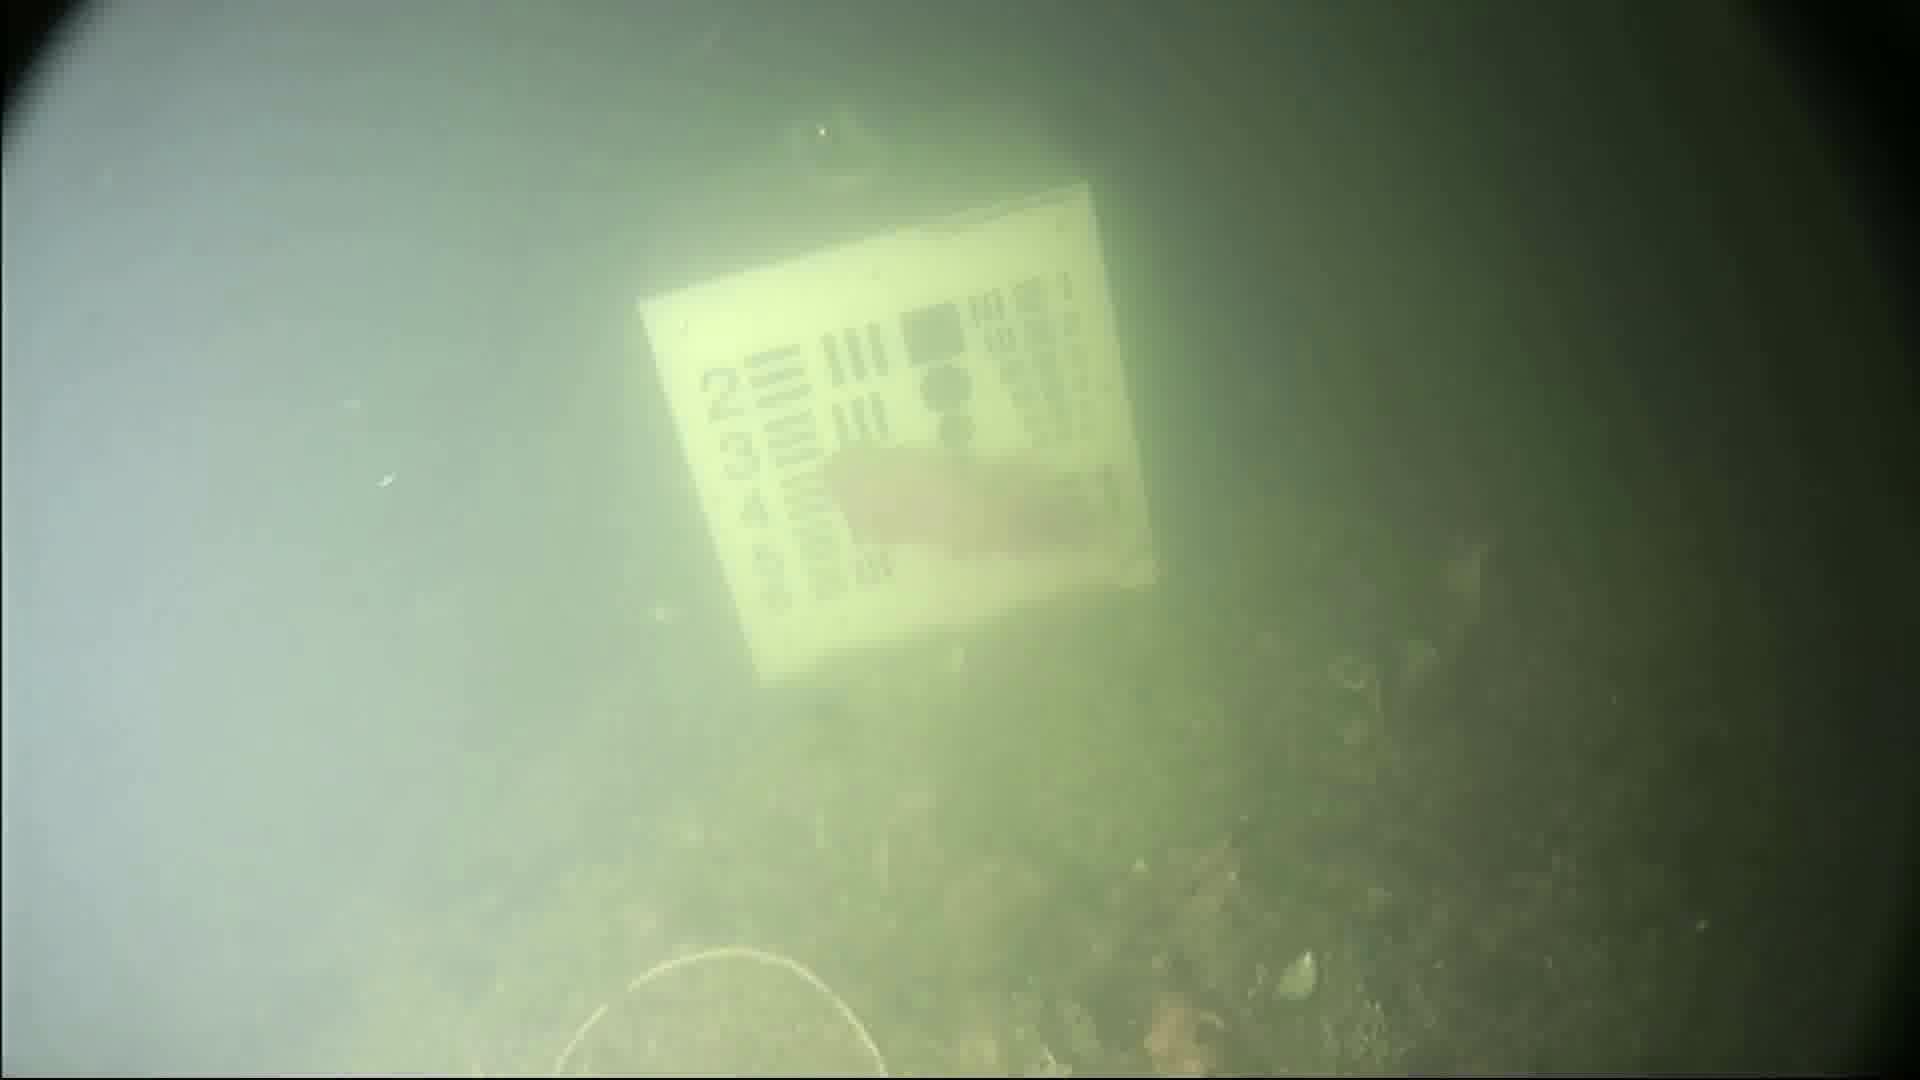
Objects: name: fish